Hermann Hirsch

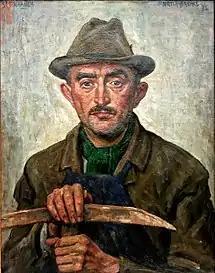
Portrait of a Quarryman

The only public collection of his works is held by the . One work may be seen in the Foundation Museum at Moyland Castle. The majority of his works are still privately owned. Only a few are in Germany. Most are held by his relatives, who have emigrated to England, South Africa, and the United States.